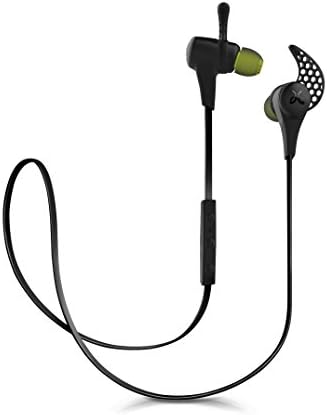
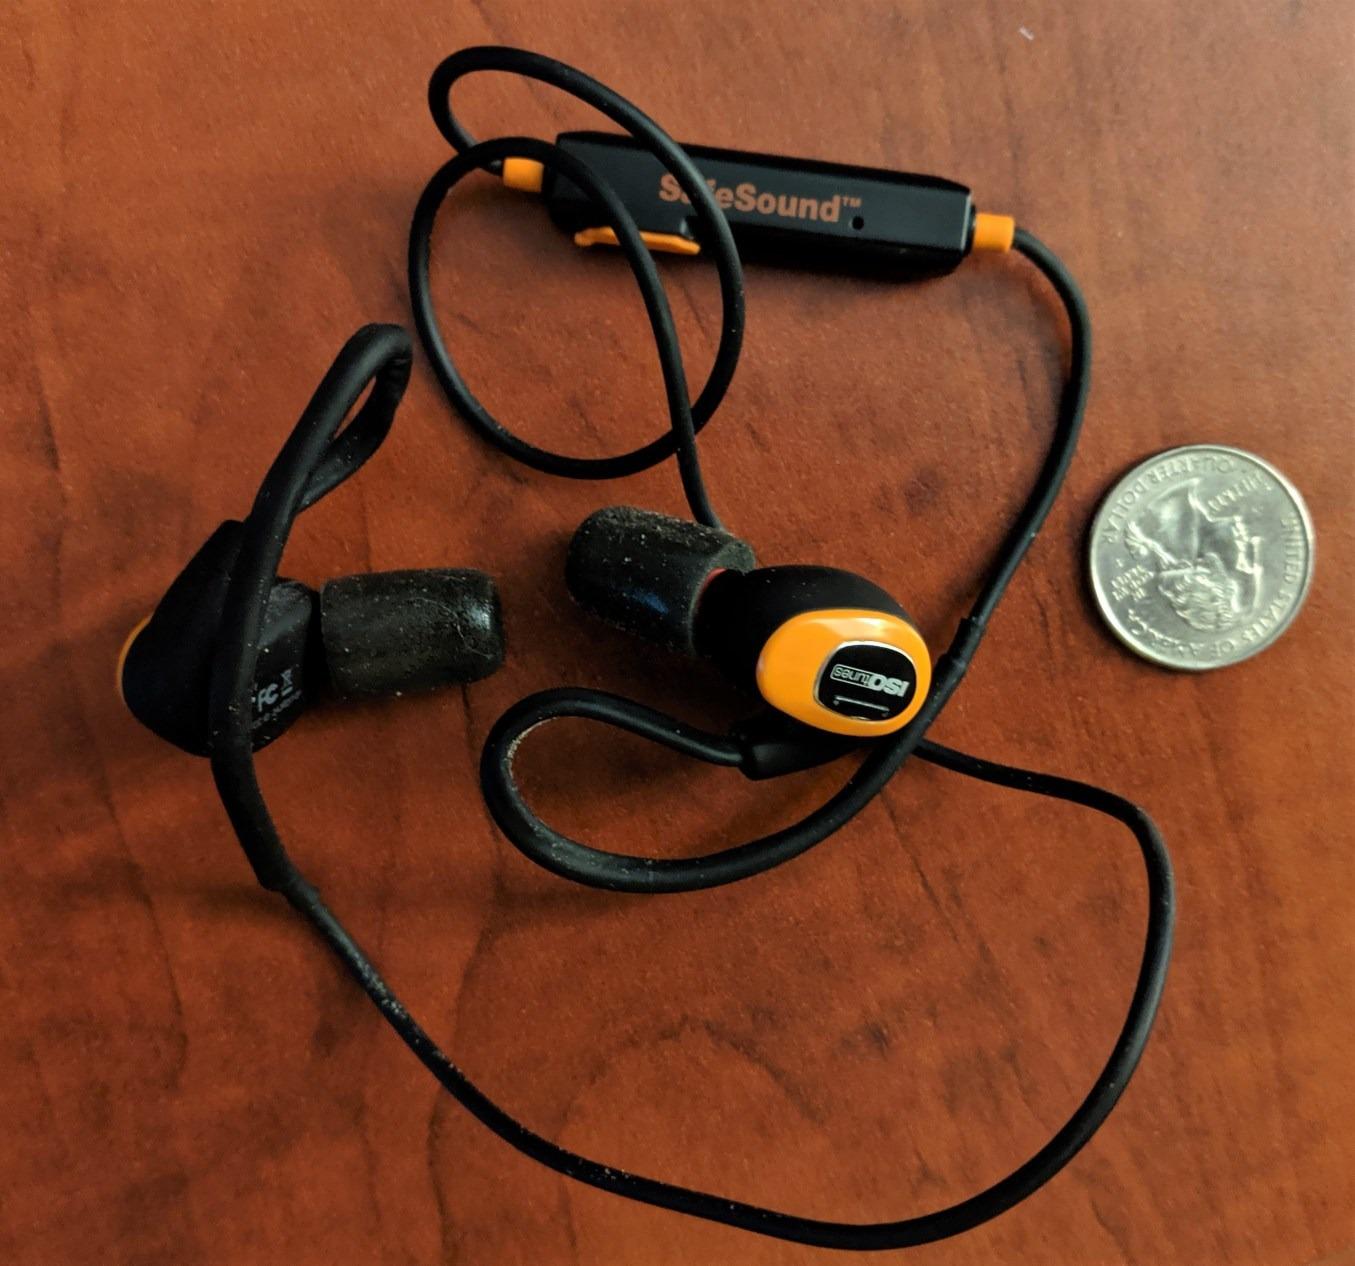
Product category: headphones
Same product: no